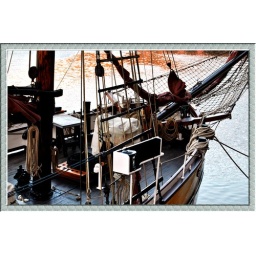
sail training ship berthed in Albert dock Liverpool UK.